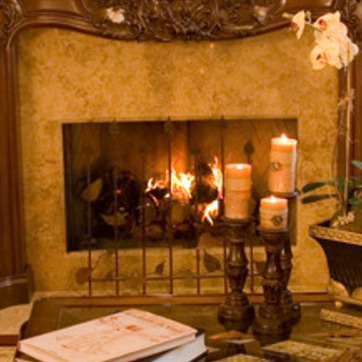
Material: other